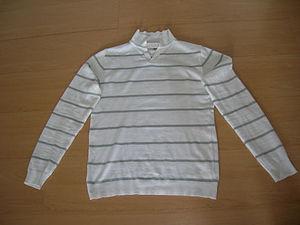
Roanne est une commune française située dans le département de la Loire, en région Auvergne-Rhône-Alpes.